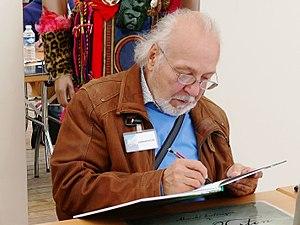
Jeronaton signant El Nakom au Festival de la BD de Buc (2017)
Jean Torton, dit Jeronaton, est un auteur belge de bande dessinée né à Ghlin le 4 septembre 1942.